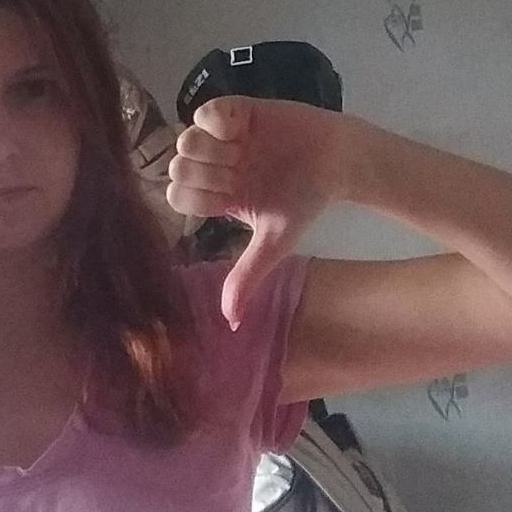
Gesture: dislike